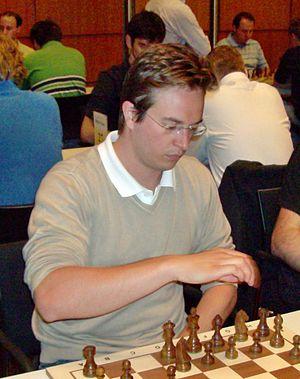
Robert Fontaine, né le 18 novembre 1980, est un joueur d'échecs français,